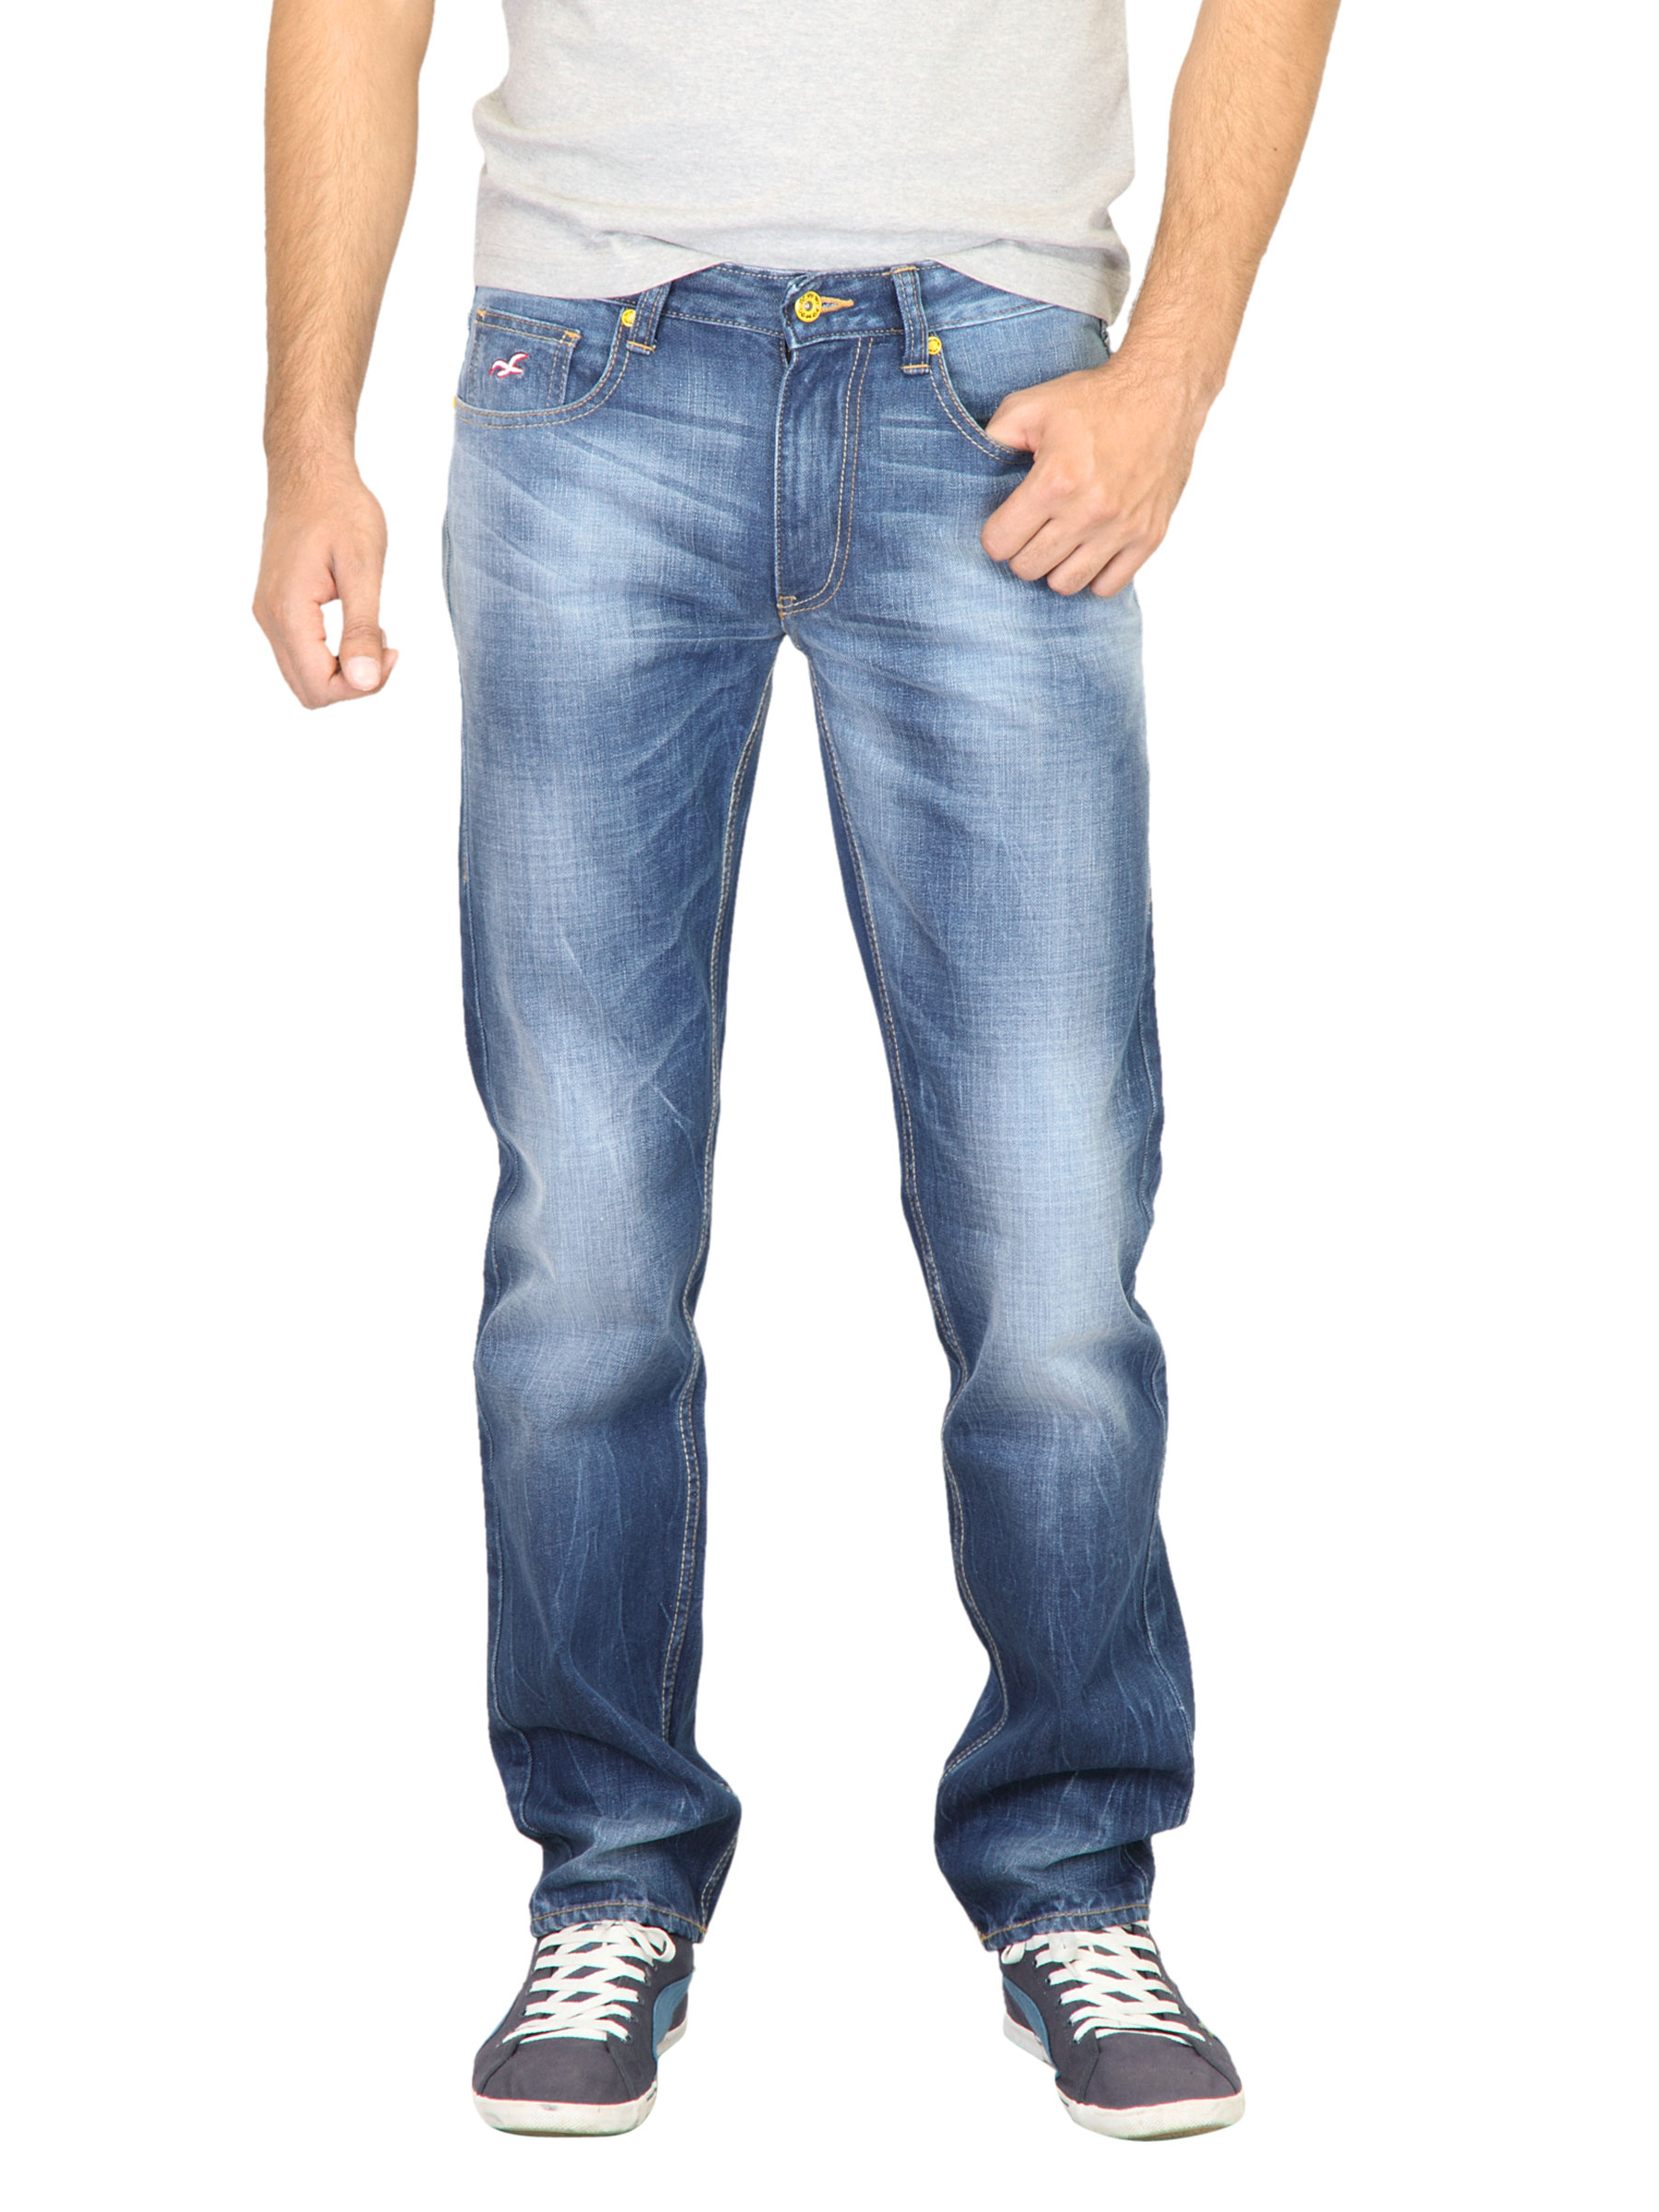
Deni Yo Men Washed Blue Jeans
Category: Apparel / Bottomwear / Jeans
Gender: Men
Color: Blue
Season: Fall 2011
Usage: Casual